Japanese community of Paris

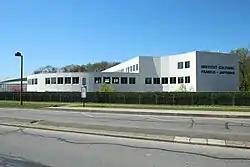
Institut Culturel Franco-Japonais – École Japonaise de Paris

The Institut Culturel Franco-Japonais – École Japonaise de Paris, a Japanese international school is located in the suburb of Montigny-le-Bretonneux. It opened in Trocadéro, Paris in 1973 and moved to its current location in 1990. Japanese is the primary language of instruction of the school, serving elementary and junior high levels, while students also take French classes. Due to the long distance to the school from some points in the Paris area, some families opt to send their children to French schools and have their children attend Saturday Japanese schools such as the Takehara School, a privately operated school in Paris.